Ana Paula Henkel

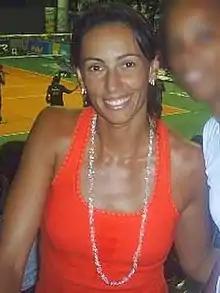
Paula Henkel (left) in 2006

Ana Paula Rodrigues Henkel (born 13 February 1972), more commonly known as Ana Paula, is a Brazilian retired female volleyball player and journalist who represented Brazil at four Summer Olympics: in volleyball in 1992 and 1996, and in beach volleyball in 2004 and 2008. With Brazil women's national volleyball team, she won three World Grand Prix editions and got medals in various tournaments, including the 1996 Olympics in the United States and the 1994 FIVB World Championship in Japan. On the beach, she won the FIVB Beach Volleyball World Tour in 2003 (alongside Sandra Pires) and 2008 (with Shelda Bede).